Architecture of Qatar

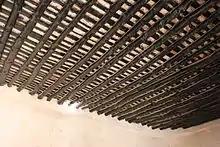
Palm trunks used in the roof of a building in Zubarah

In traditional affluent Qatari households, the "majlis" served as one of the most significant spaces. This formal, gender-specific reception area was utilized for hosting visitors, conducting business, and leisure activities. The majlis also functioned as a forum for social interaction, discussion, and conflict resolution, with a particular emphasis on the wisdom and authority of elder members. These gatherings occasionally served as platforms for various forms of folk arts. In the past, the "dour", or spacious rooms designated for these gatherings, hosted seafarers, dhow captains ("noukhadha"), and enthusiasts of folk arts between pearl fishing seasons. Here, they engaged in "al-samra", evenings of song and dance, celebrated during weddings and other occasions for entertainment. The majlis represented the homeowner's temperament and status, and it continues to hold an essential communicative role within Qatari society, facilitating interactions with outsiders.